Which point is corresponding to the reference point?
Reference image:
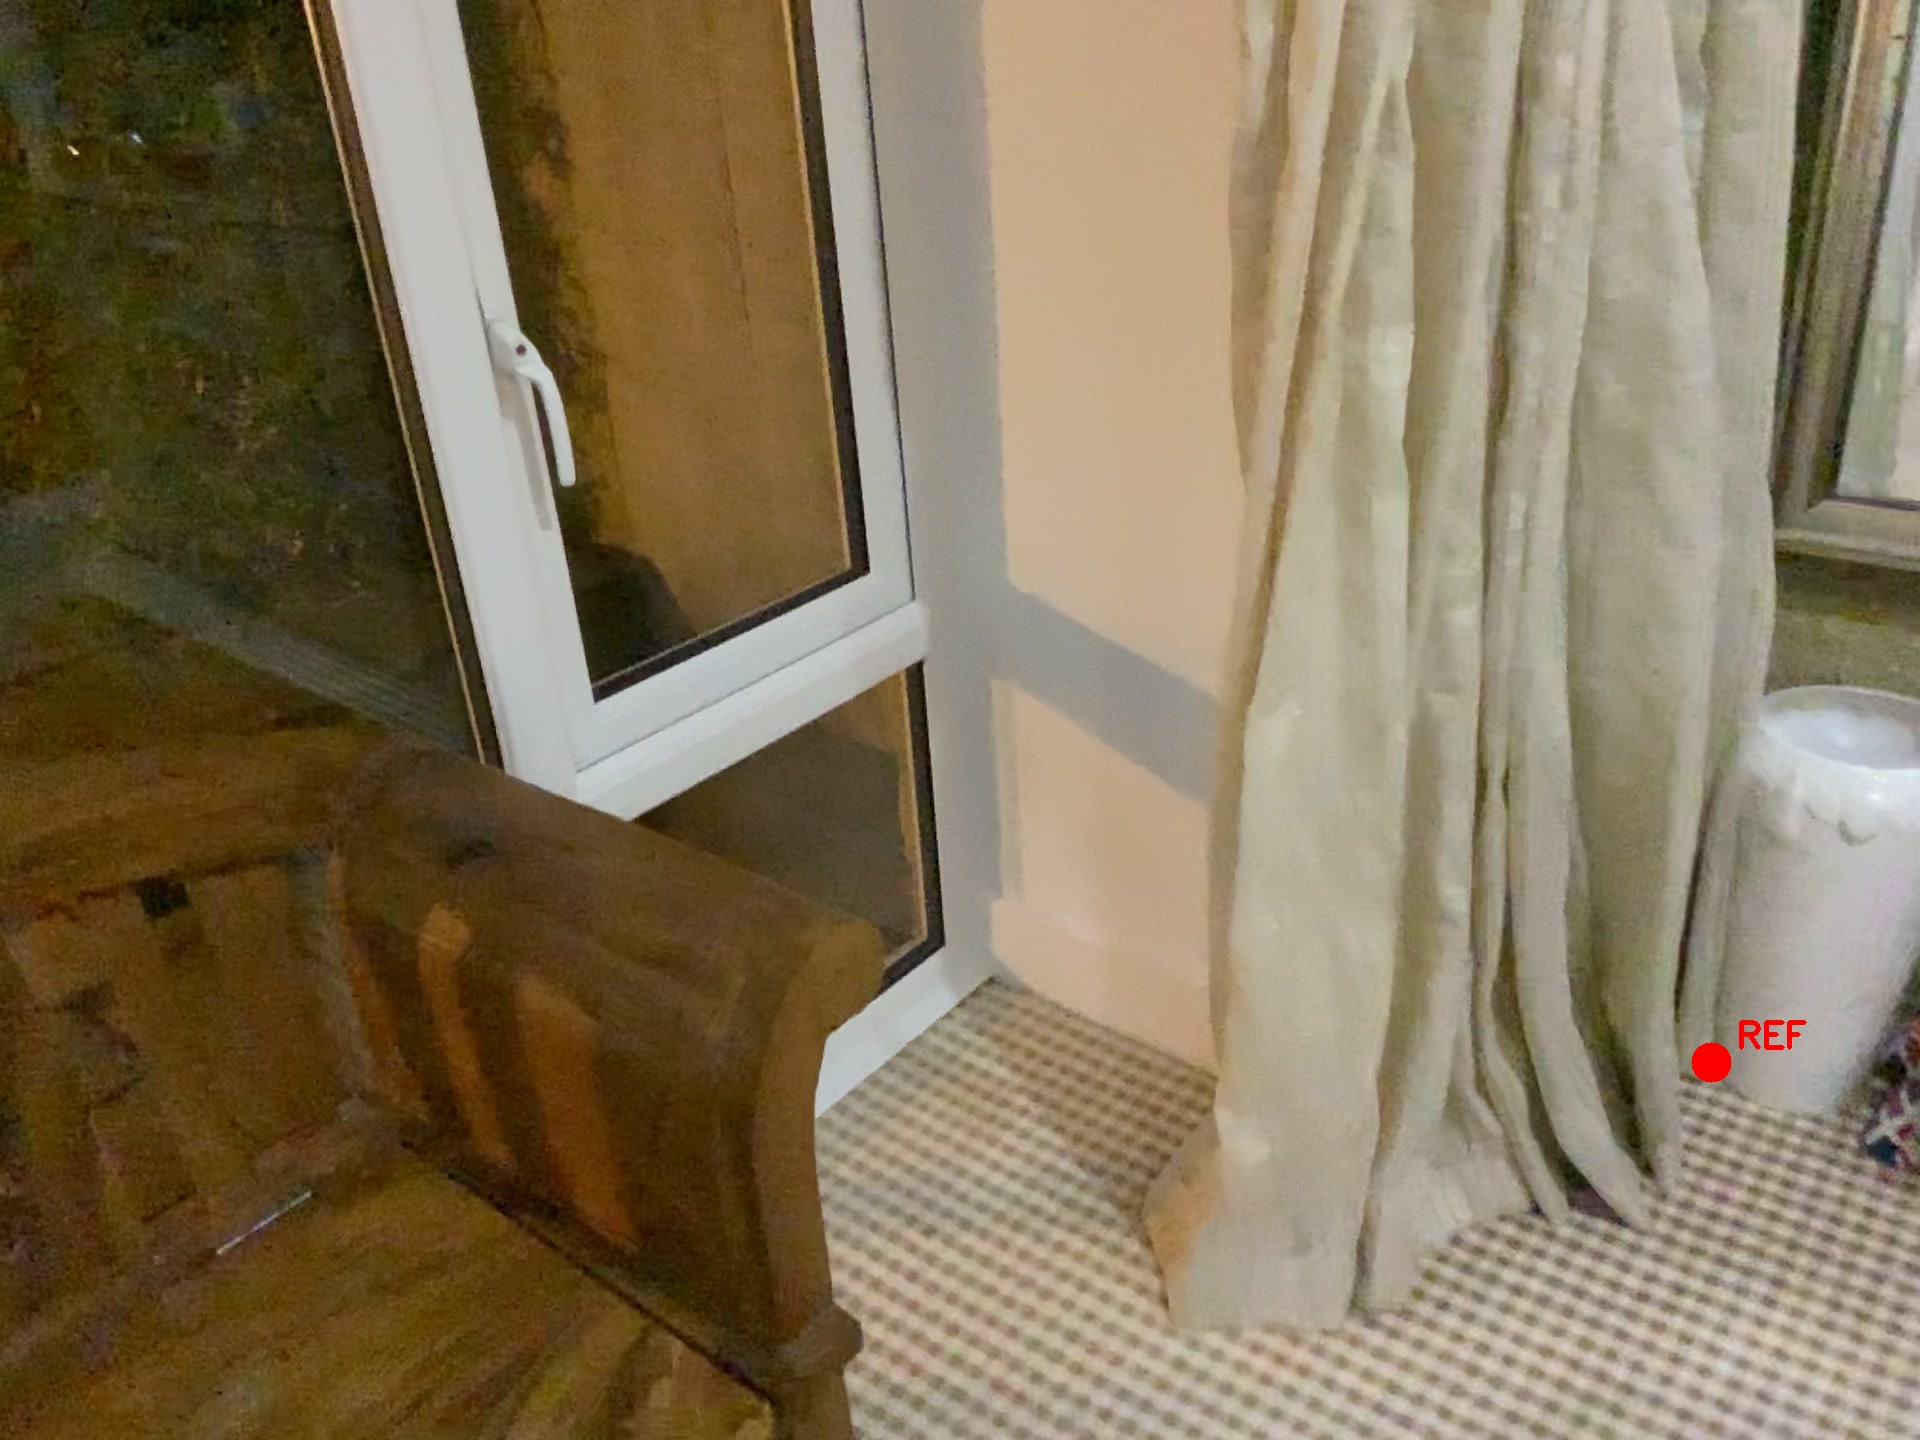
Option image:
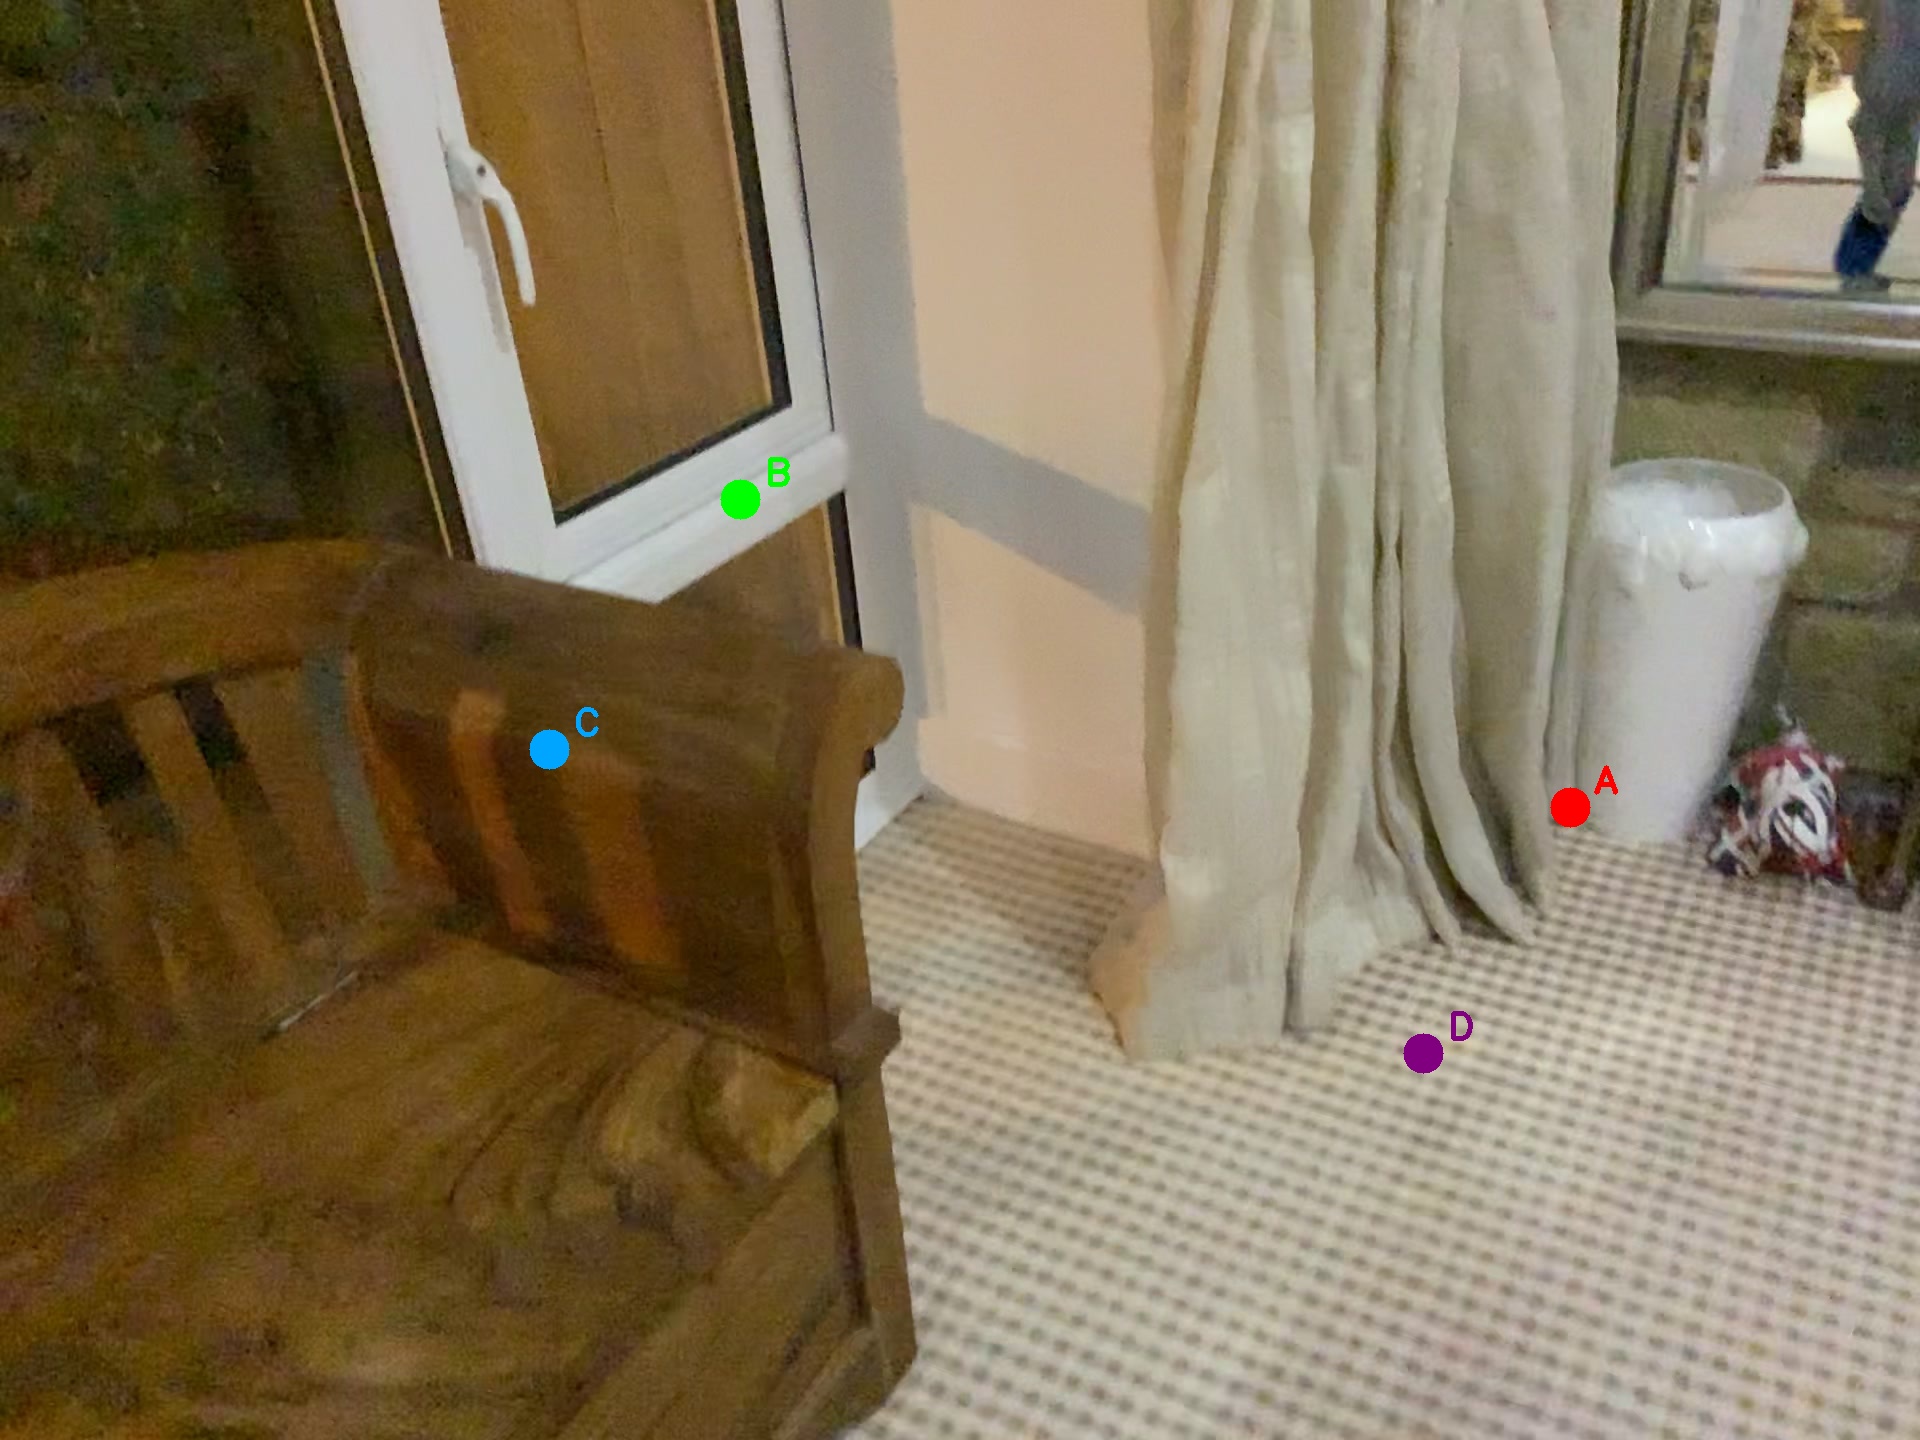
Choices:
Point A
Point B
Point C
Point D
Answer: (A)